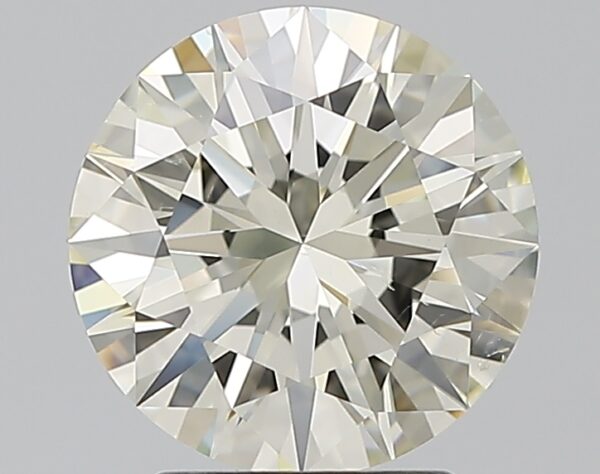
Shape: round
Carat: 2.39
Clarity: SI1
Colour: L
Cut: EX
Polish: EX
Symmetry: EX
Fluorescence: N
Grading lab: GIA
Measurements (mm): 8.61 x 8.66 x 5.25